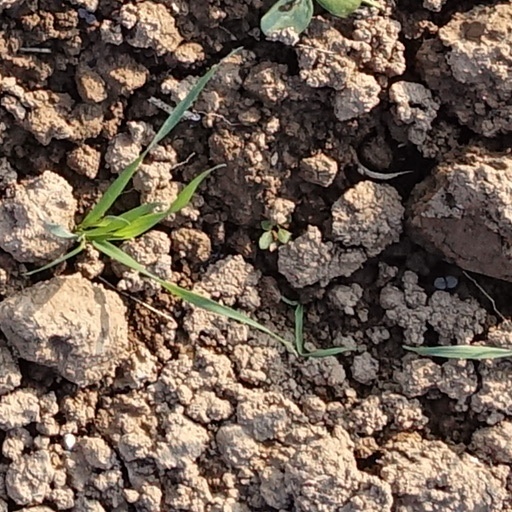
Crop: wheat